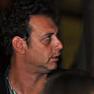
Age: 22